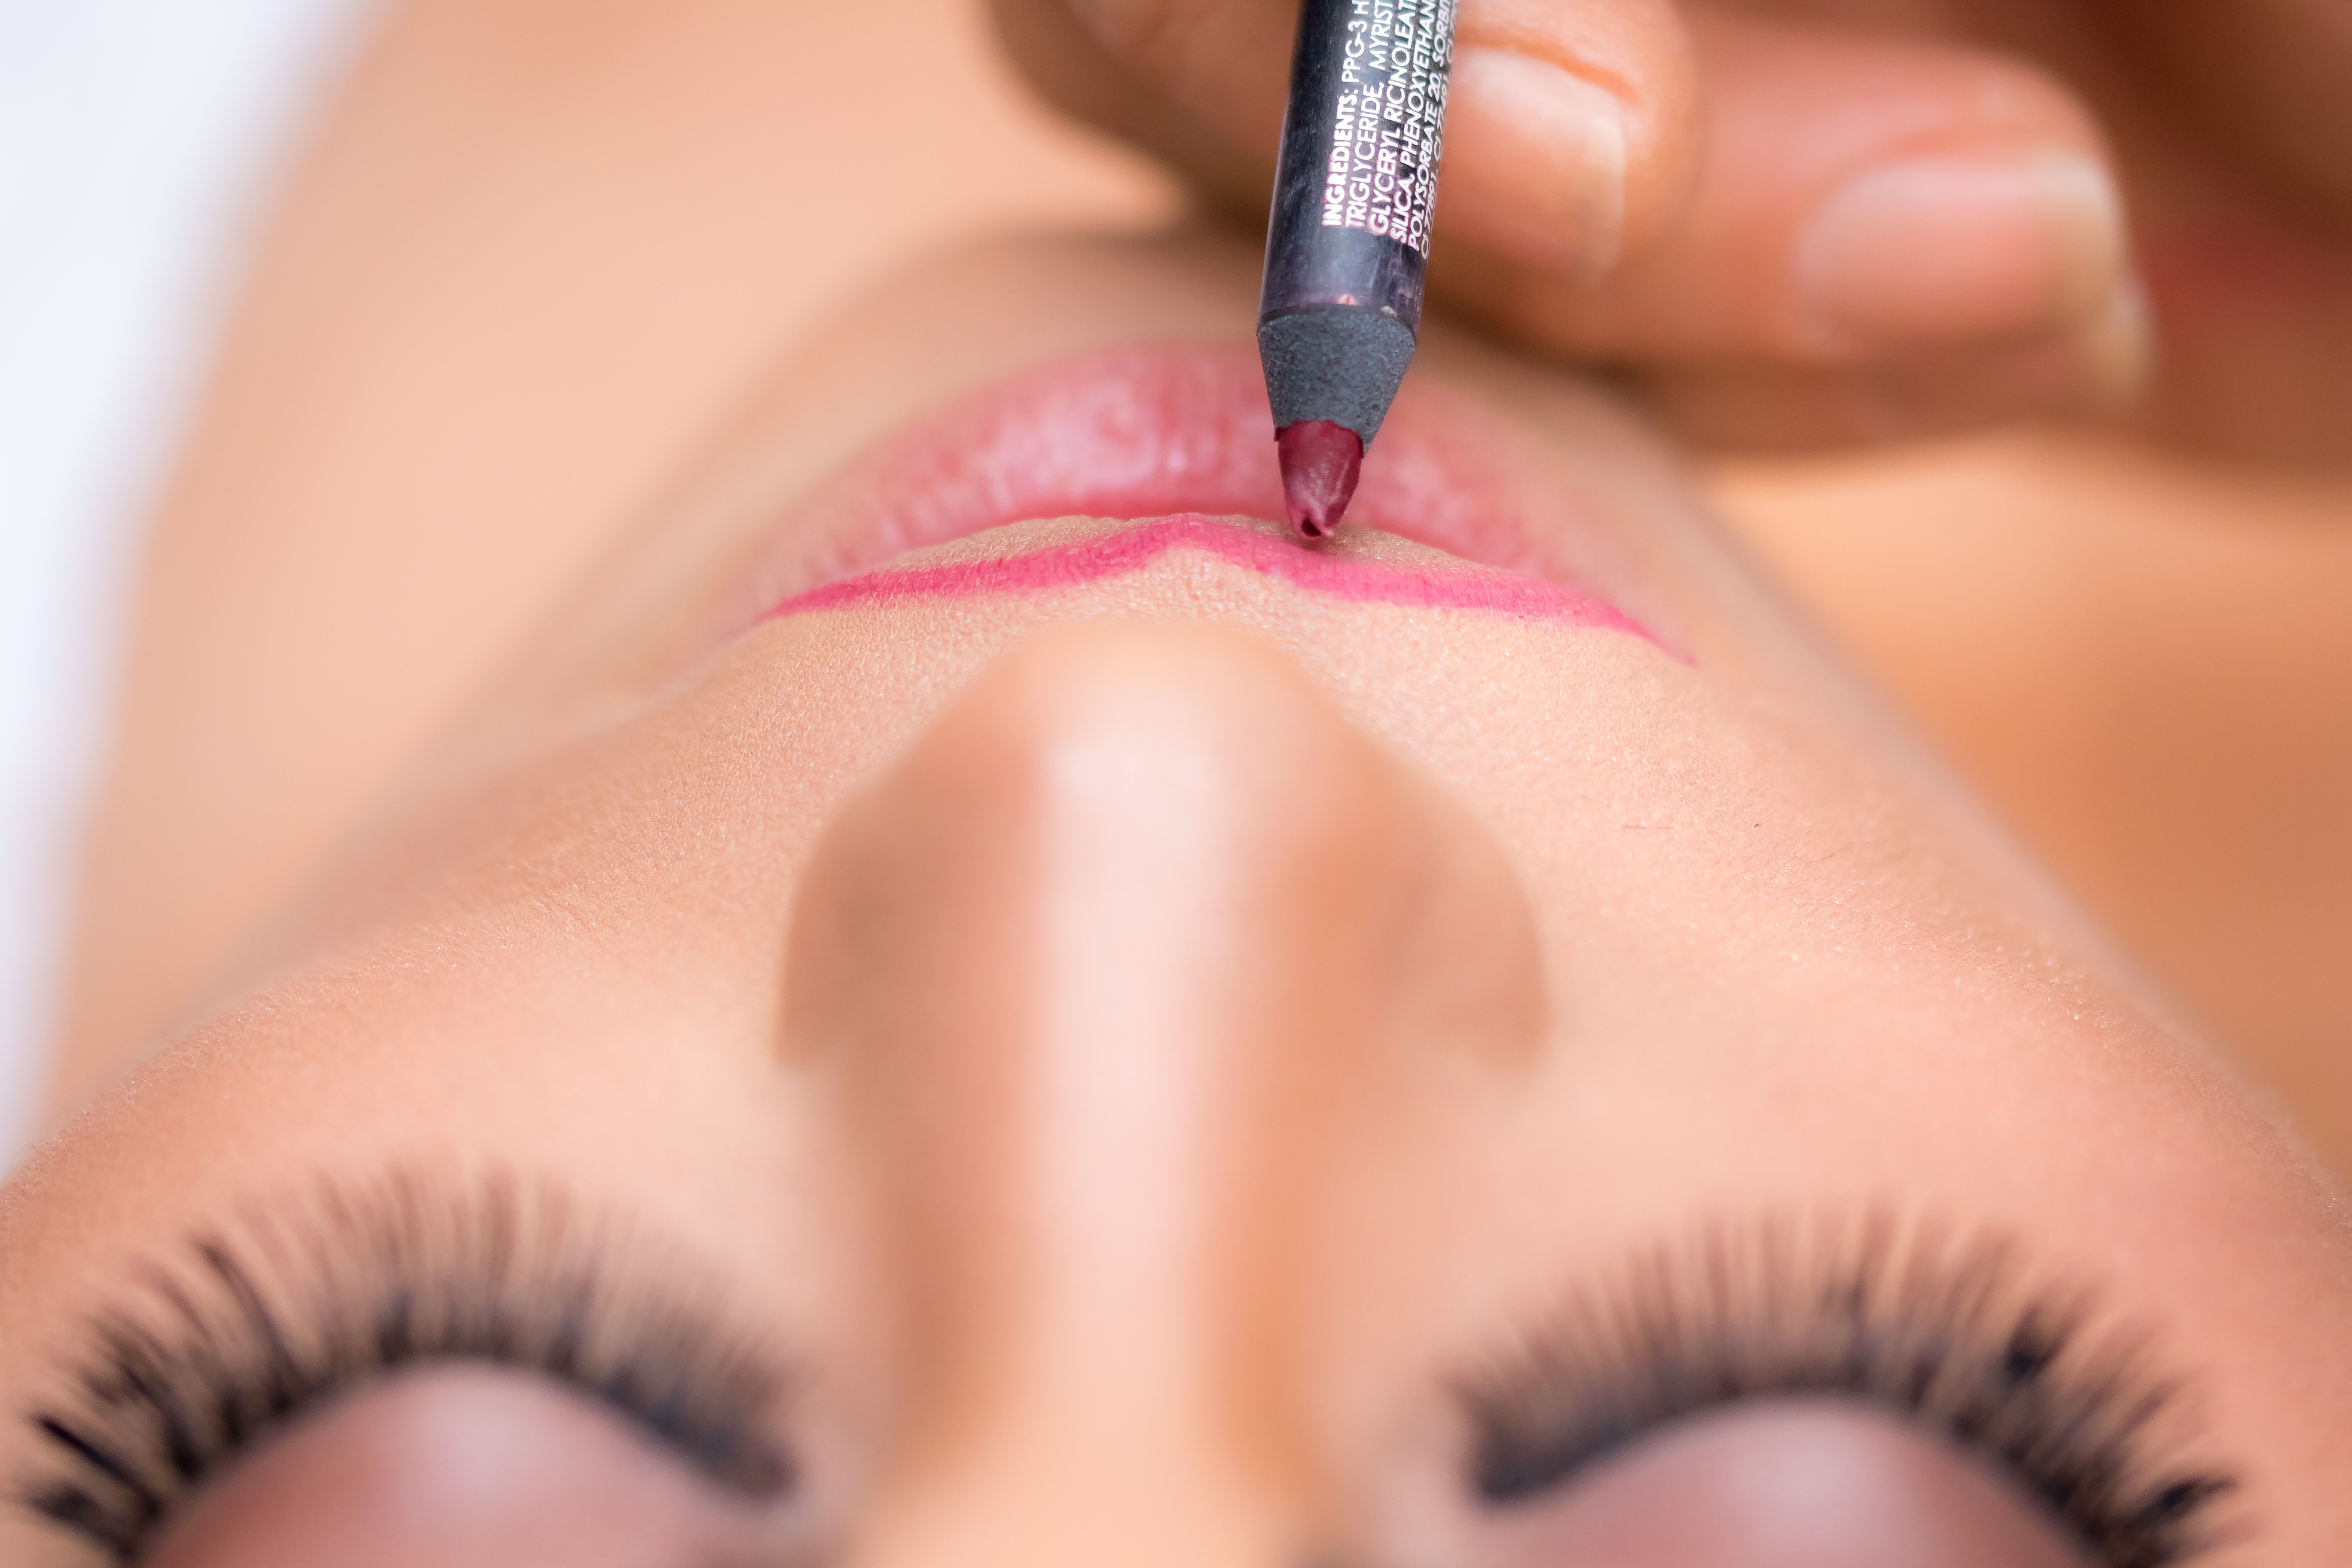
hand, finger, pink, lip, eyebrow, mouth, make up, eyelash, close up, human body, face, nose, eye, head, skin, lips, beauty, organ, lipstick, cosmetics, eyelash extensions